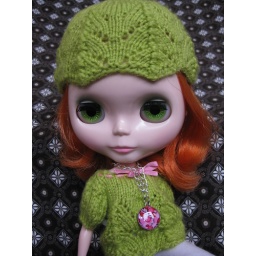
Dress and hat by Nietje and shoes from Peet! Necklace made by me.